Legislative history of United States four-star officers, 1980–2016

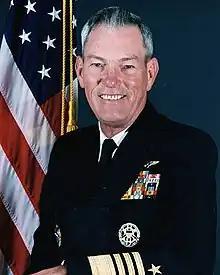
Navy four-star admiral Richard C. Macke retired with two stars due to misconduct unrelated to the 1995 Okinawa rape incident that forced his early retirement.

In 1994, Congress exempted all remaining joint four-star positions from the four-star grade caps, including the commanders of combatant commands and U.S. forces in Korea, and the deputy commander of U.S. European Command if its commander was also the NATO supreme allied commander in Europe (Supreme Allied Commander Europe). To break up the traditional service monopolies on nominally joint commands like U.S. Pacific Command, which was always commanded by a Navy admiral, every service was required to submit at least one candidate for each joint four-star position to the secretary of defense, which Congress enforced by limiting the grade cap exemptions to positions for which that occurred.